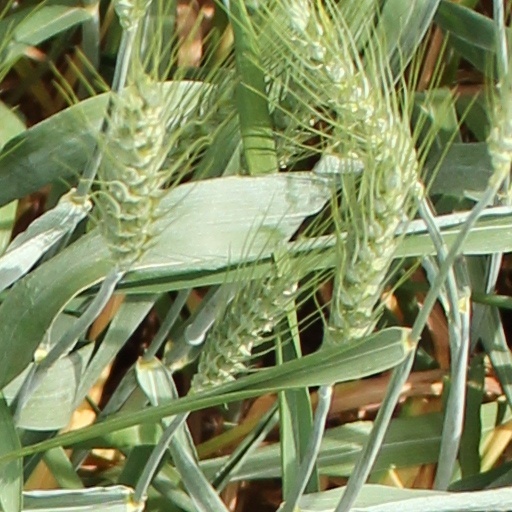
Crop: wheat